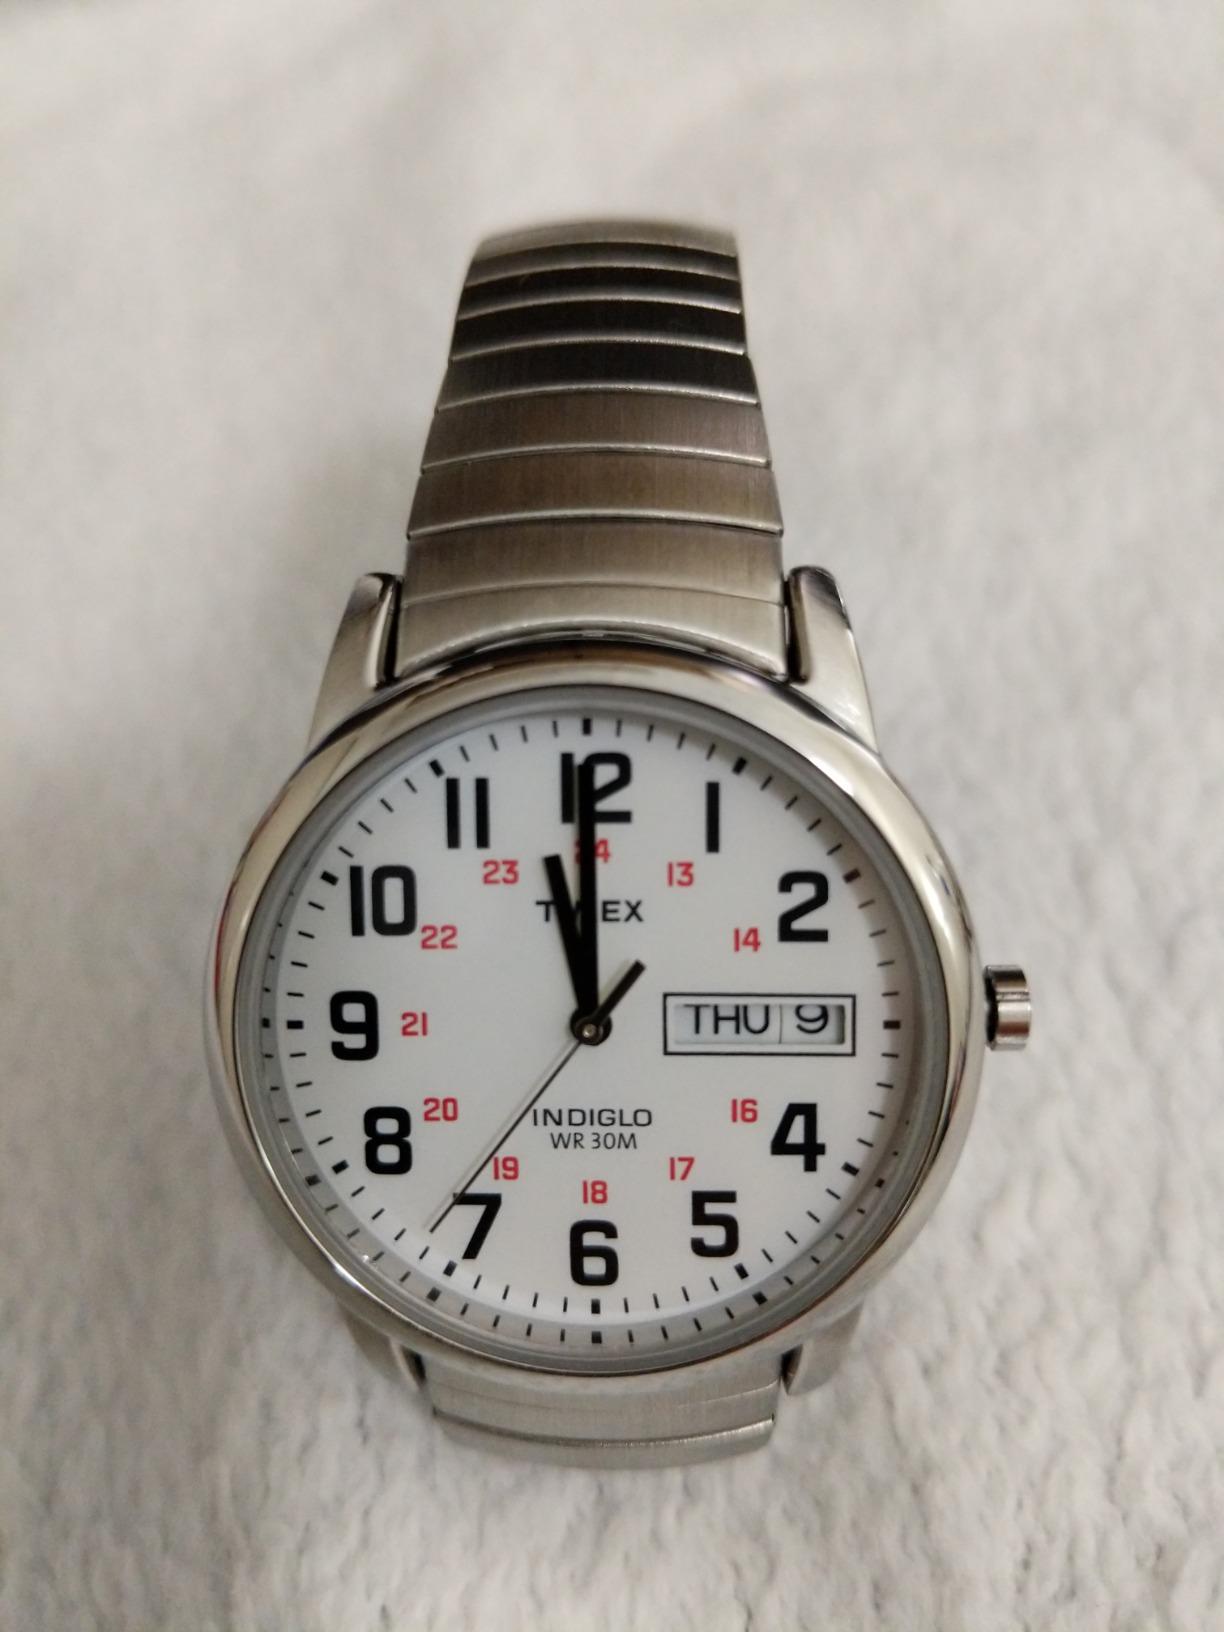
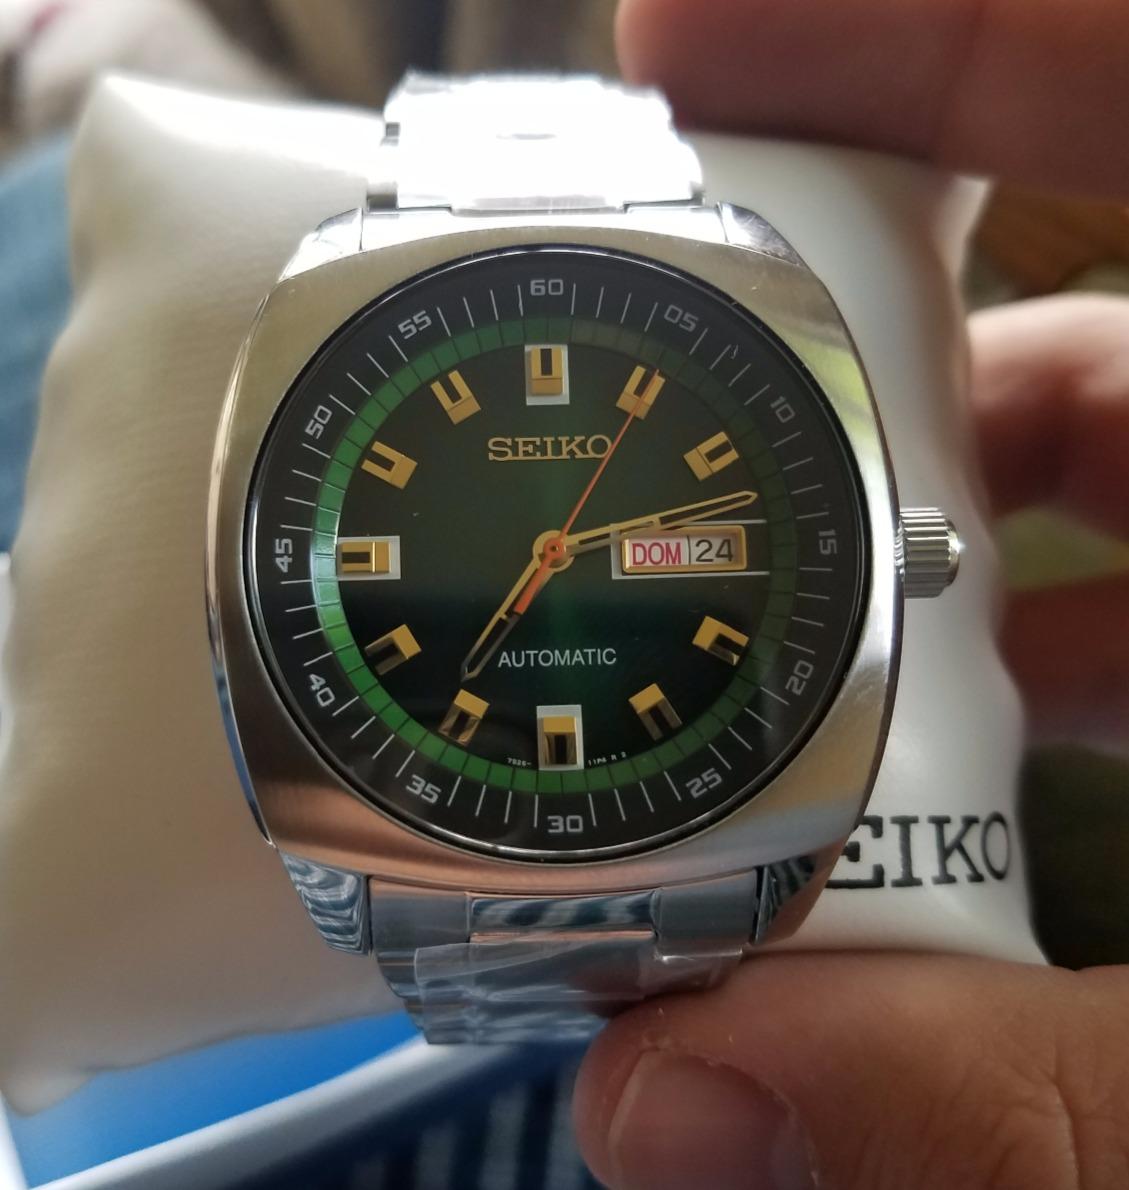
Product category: accessories_watch
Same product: no